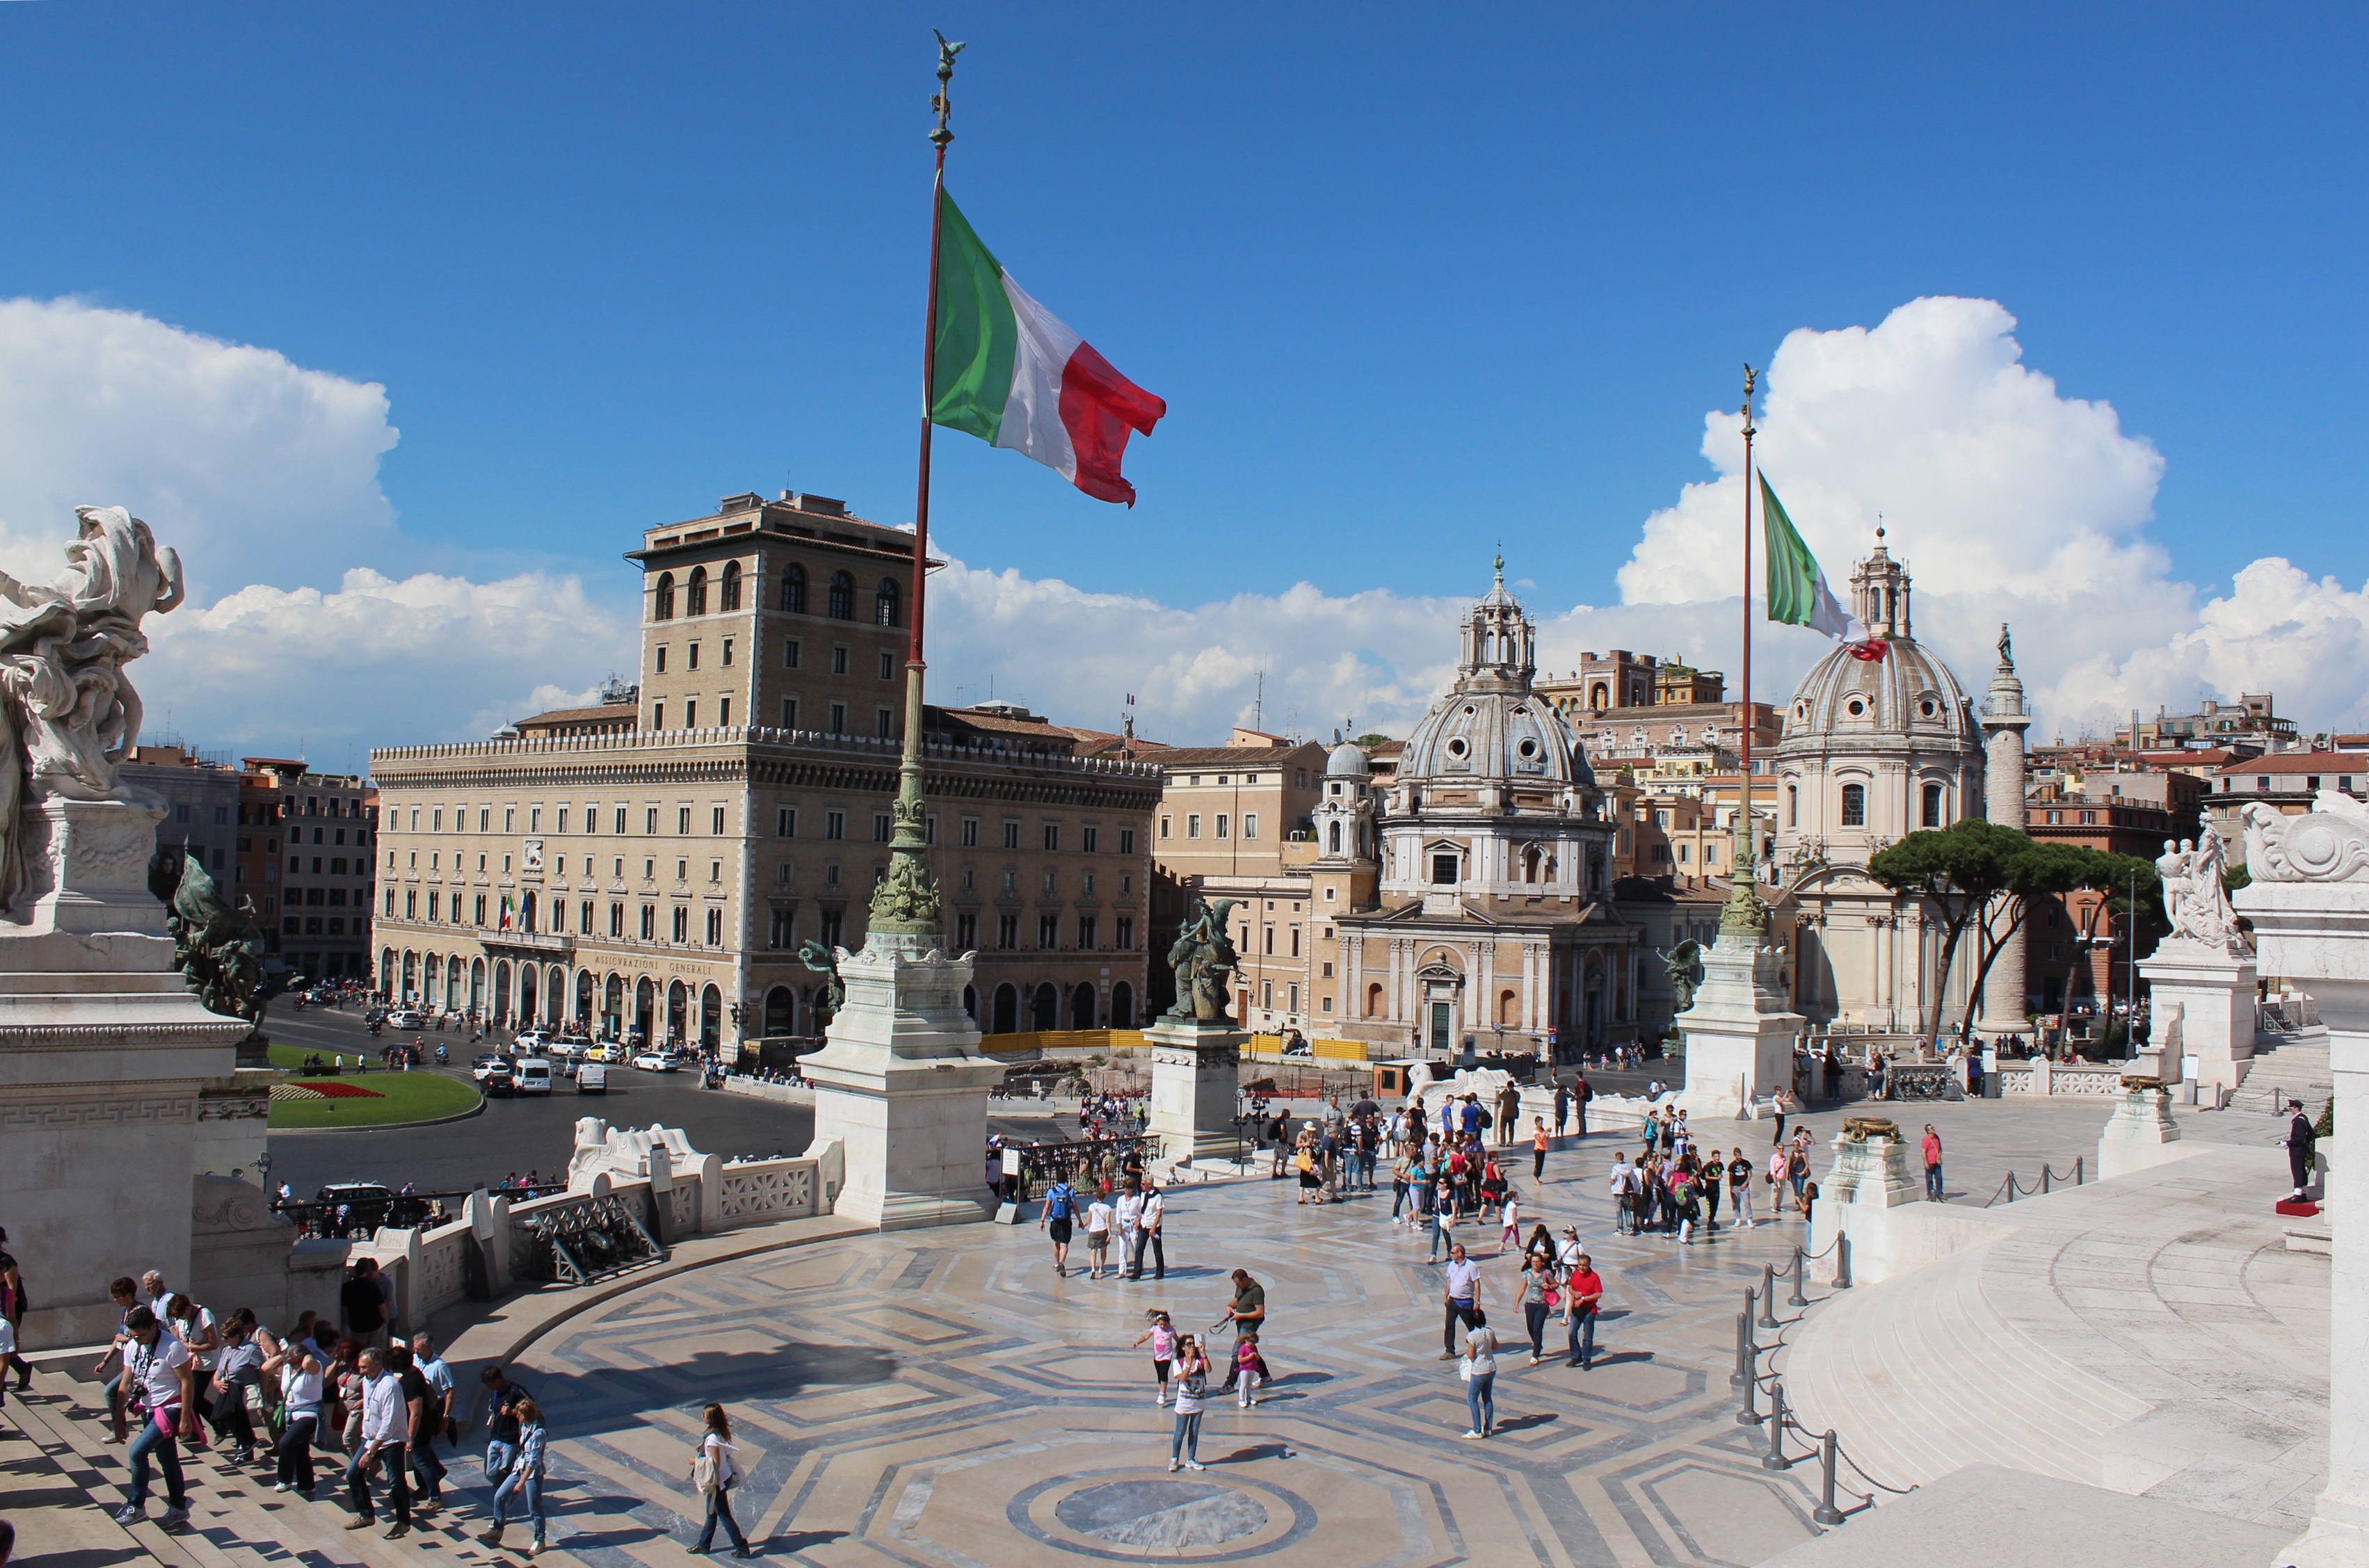
town, city, monument, cityscape, downtown, vacation, travel, flag, plaza, square, landmark, italy, tourism, rome, town square, vittorio emanuele monument, venetian square, human settlement